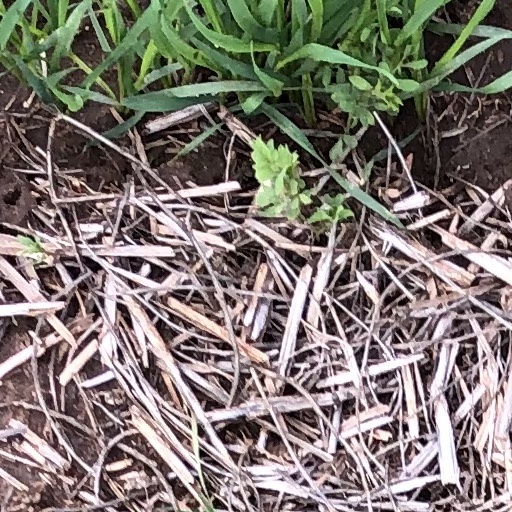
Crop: wheat